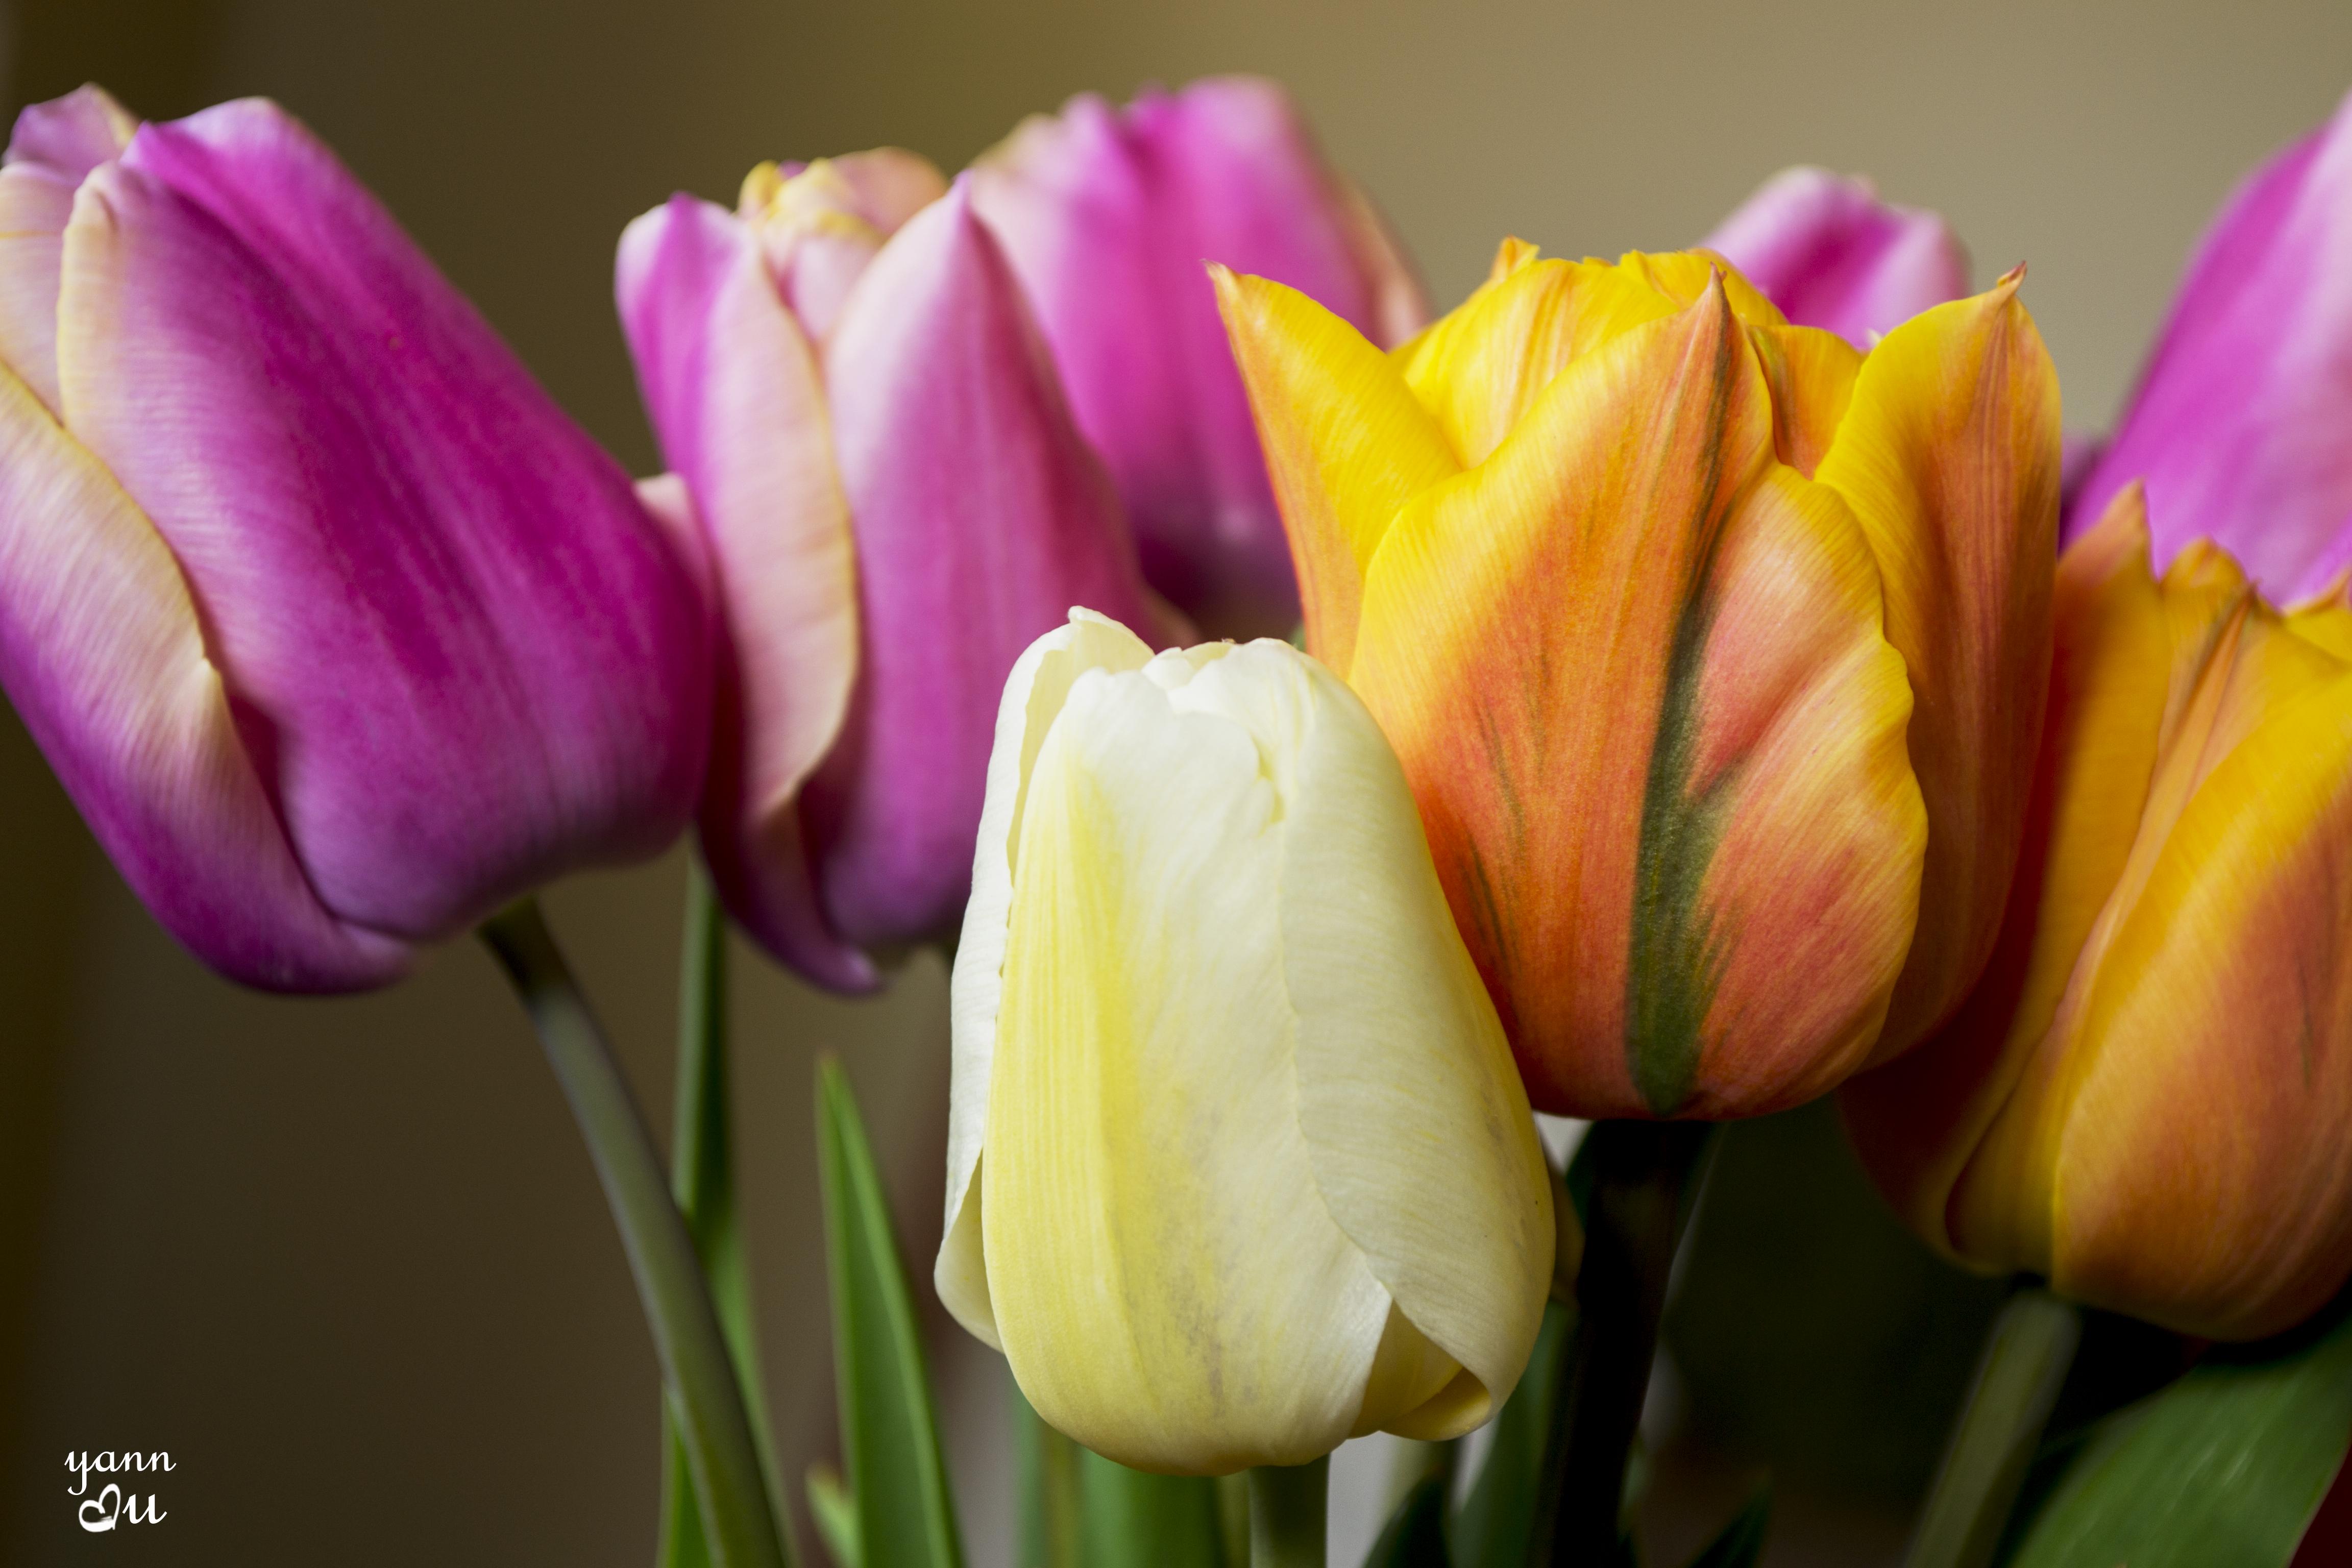
nature, blossom, light, plant, flower, petal, bloom, europe, tulip, color, macro, peace, serene, nikon, yellow, closeup, happiness, fleurs, fleur, passion, soft, nikkor, quiet, douceur, parfum, bientre, curuyann, nikond750, plaisir, softness, scent, perfume, treasure, pleasure, tulipes, macro photography, flowering plant, lily family, plant stem, land plant